1923 Michigan Wolverines football team

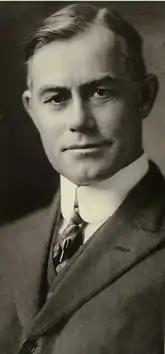
Fielding H. Yost

Coach Yost announced on October 18, two days before the game, that he would retire as Michigan's football coach at the end of the year, though he would remain the school's athletic director. After Yost's announcement, sports columnist Billy Evans called Yost "one of the greatest mentors in the history of the game" and "one of the pioneers in Western Conference football."